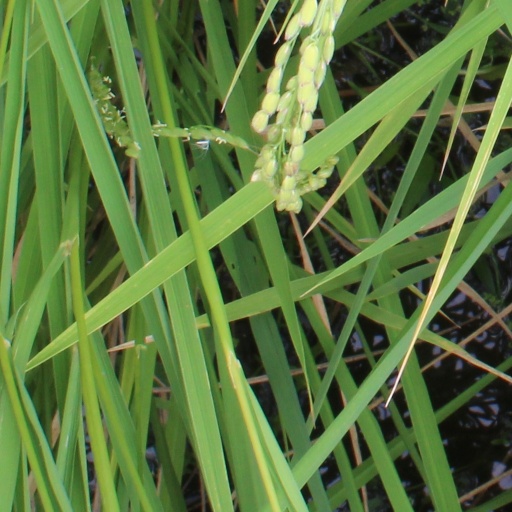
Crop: rice